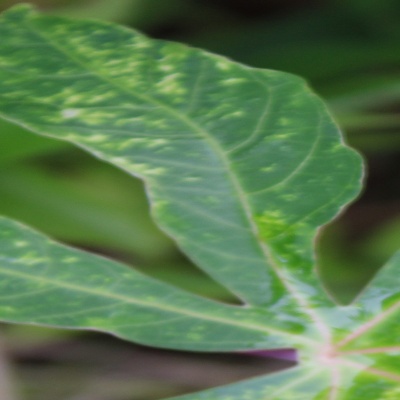
Crop: Cassava
Condition: mosaic